Bridge in Dreher Township

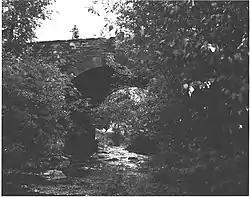
Bridge in Dreher Township, 1982

Bridge in Dreher Township is a historic stone arch bridge located in Dreher Township, Wayne County, Pennsylvania. It is a single span, high-rise stone arch built in 1934. It measures and crosses the Haags Mill Creek.